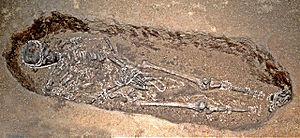
Sungir est un site préhistorique du Paléolithique supérieur découvert en 1955 en Russie. Il est situé à environ 200 km à l'est de Moscou, dans la périphérie de Vladimir. C'est l'un des plus anciens sites connus ayant livré des fossiles d'Homo sapiens à une latitude aussi septentrionale.